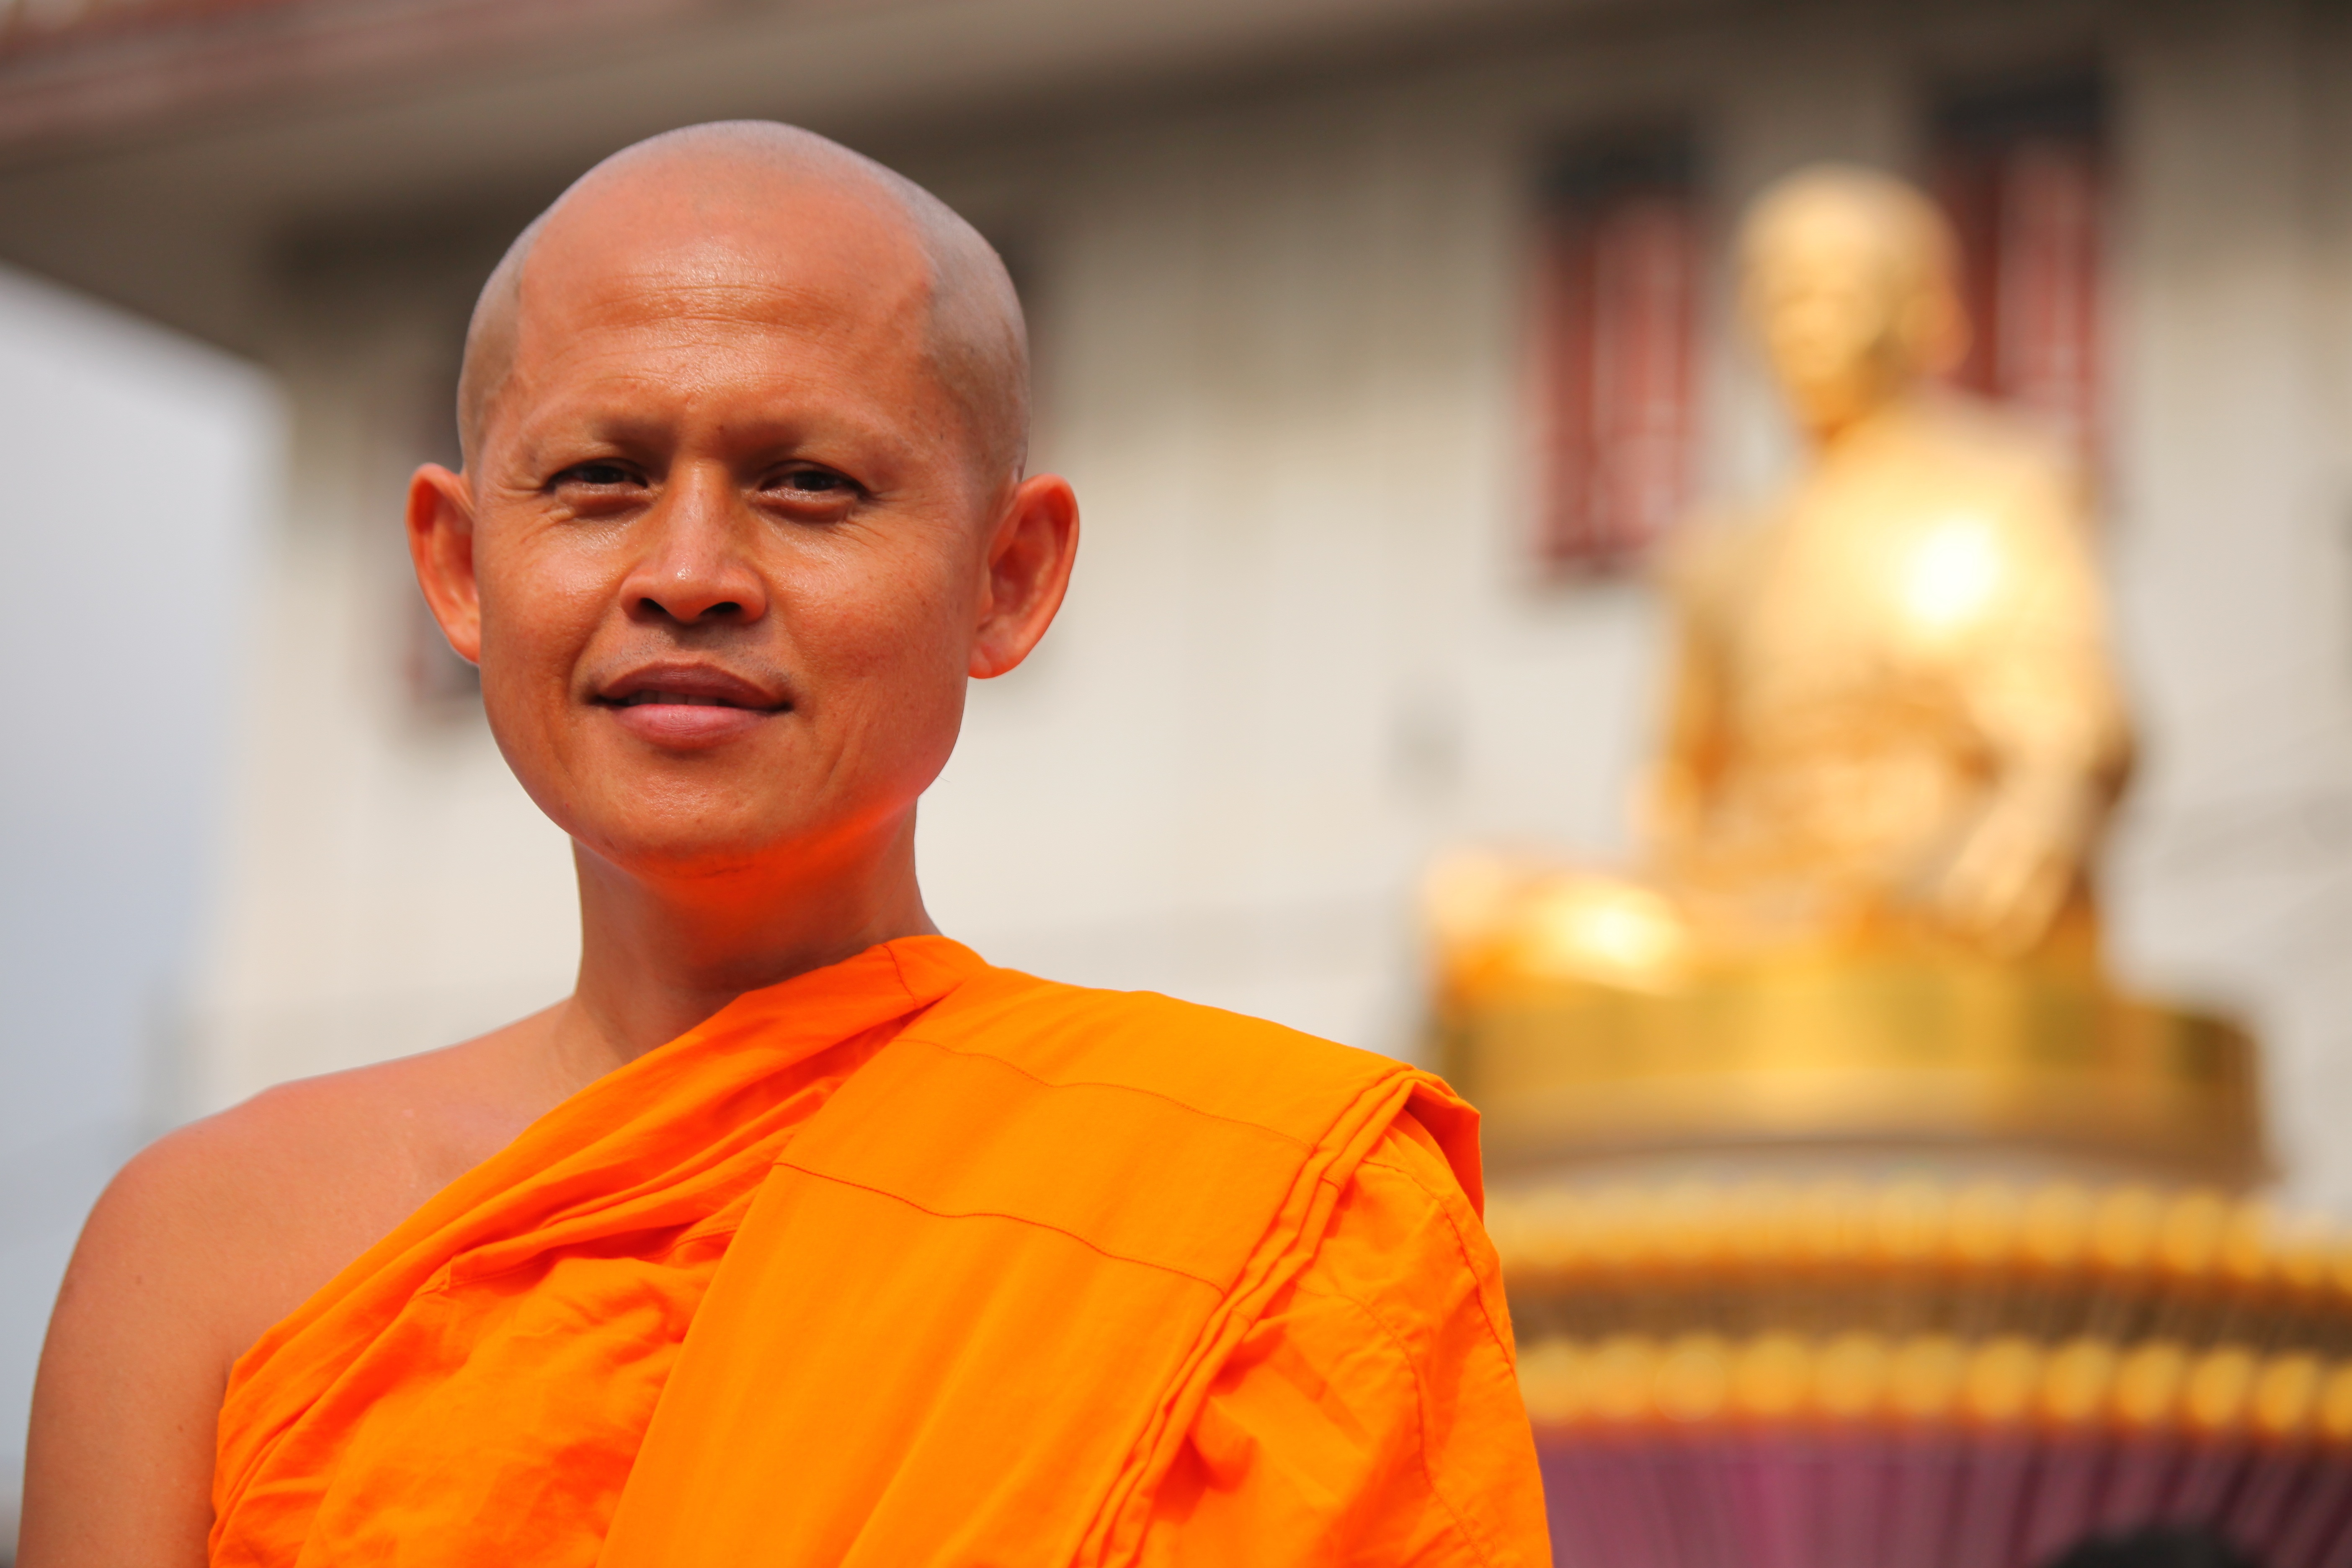
person, people, orange, monk, buddhism, asia, profession, zen, thailand, senior citizen, robe, bald, ceremony, gold, temple, bishop, lama, million, tradition, thai, rose petals, wat, buddhists, clergy, dhammakaya pagoda, phra dhammakaya, more than, budhas